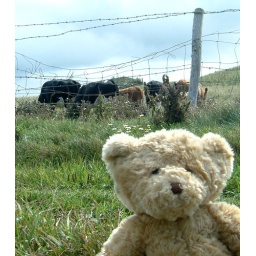
Nigel finds him a nice field with some cows in it